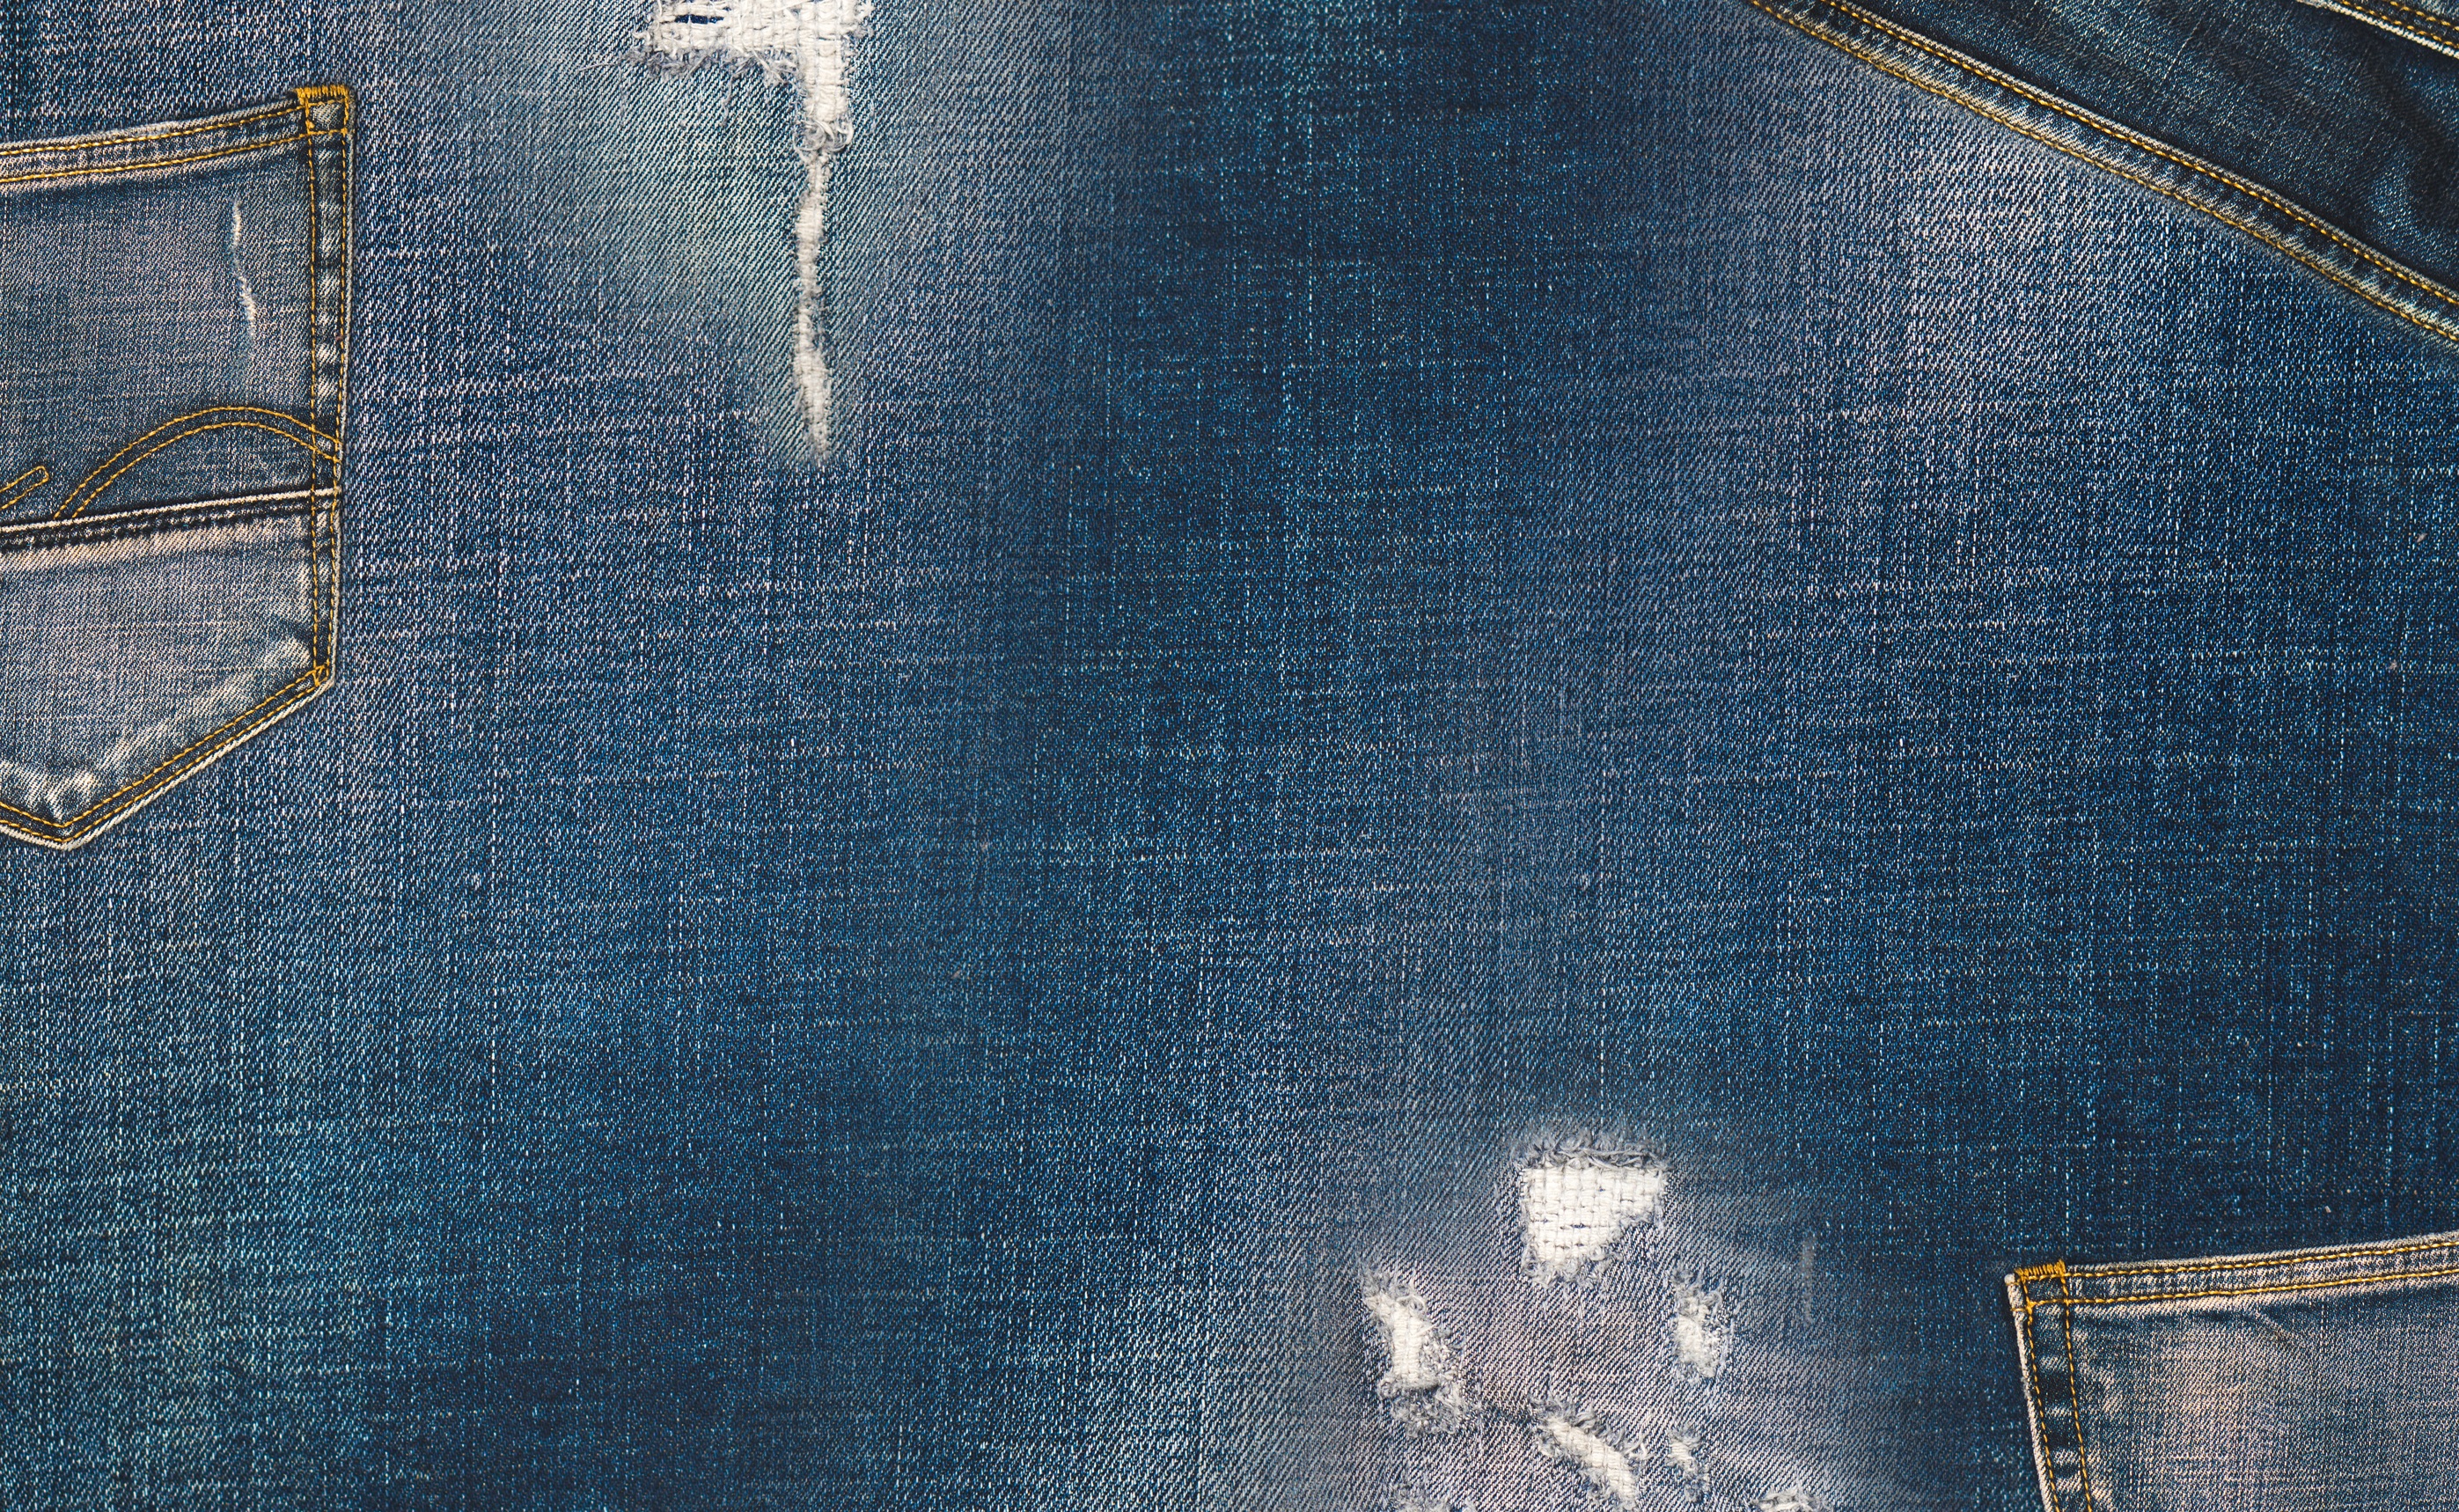
abstract, structure, texture, hole, floor, wall, pattern, jeans, fashion, rough, blue, clothing, material, denim, garment, fabric, patchwork, pants, textile, worn, background, wallpaper, ripped, cotton, wear, jean, pocket, copyspace, flooring, empty space